Family of Vladimir the Great

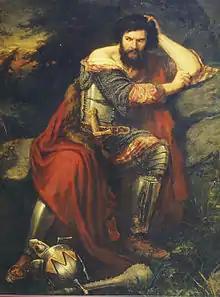
Sviatopolk I

Rogneda of Polotsk (to be more precise: Rogned') was reportedly Vladimir's first wife. According to the "Primary Chronicle", Vladimir wanted to forge an alliance with her father, prince Rogvolod of Polotsk, but after she refused to marry Vladimir, he killed Rogvolod and forcibly married her anyway. According to a later tradition, only found in the "Suzdalian Chronicle" under the year 1128, the daughter of Rogvolod was named "Gorislava" rather than Rogned', she was raped by Vladimir before her parents' eyes, and Gorislava later ordered her son Iziaslav to commit a (failed) assassination attempt on Vladimir in revenge. Most modern scholars agree that this later story was invented for political purposes, deriving from a later Novgorodian tradition that tried to assert the superiority of Yaroslav's descendants over Rogvolod's. It is safe to say that Rogned' and Gorislava were not the same woman (if the latter existed at all), and this later legendary story never happened.